Karpov–Kasparov rivalry

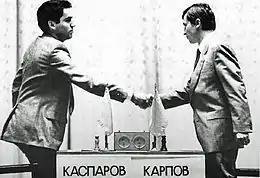
Kasparov and Karpov during the 1985 World Chess Championship

The Karpov–Kasparov rivalry was a chess rivalry that existed between grandmasters Anatoly Karpov and Garry Kasparov, who were the 12th and 13th World Chess Champions respectively. The rivalry started in the mid-1980s and culminated in Karpov and Kasparov playing five world championship matches. It has been called not only the greatest rivalry in chess, but, in the words of Leontxo García, in all of sports. The rivalry involved controversy like the 1984 meeting, which ended without a winner with Karpov leading, political elements, and extremely close matches like the 1987 meeting, where Kasparov had to win the last game to retain the title.